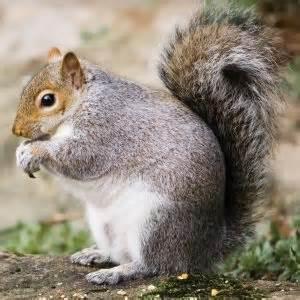
squirrel